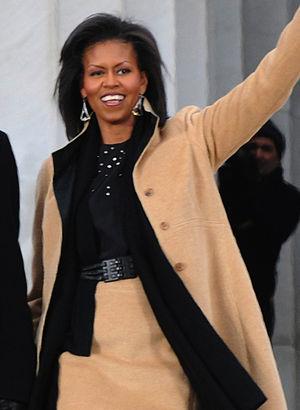
Les Afro-Américains, sont le groupe ethnique formé par les citoyens des États-Unis d’ascendance totale ou partielle d'Afrique subsaharienne. La grande majorité des Afro-Américains sont des descendants d'esclaves déportés entre 1619 et 1810.